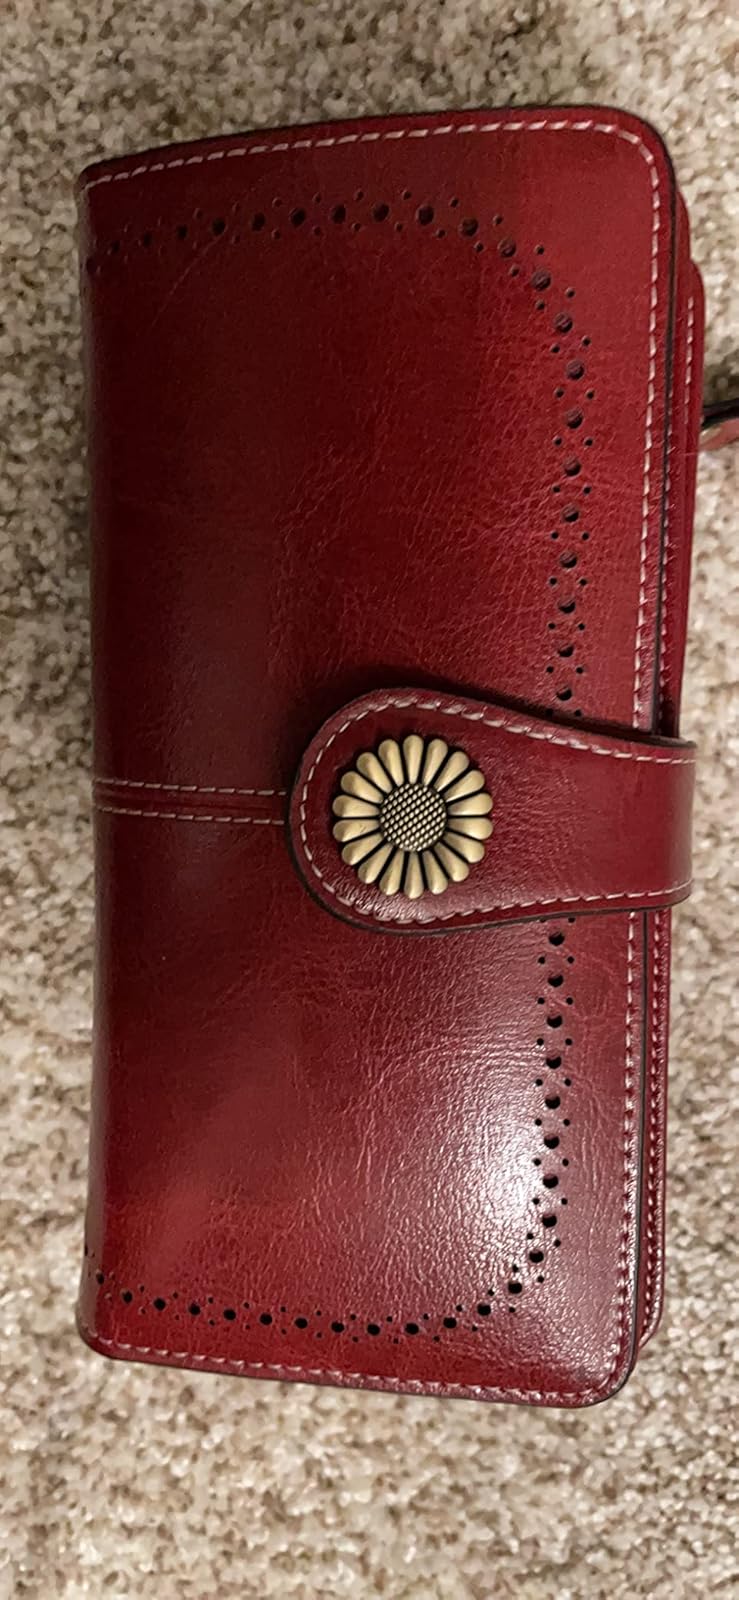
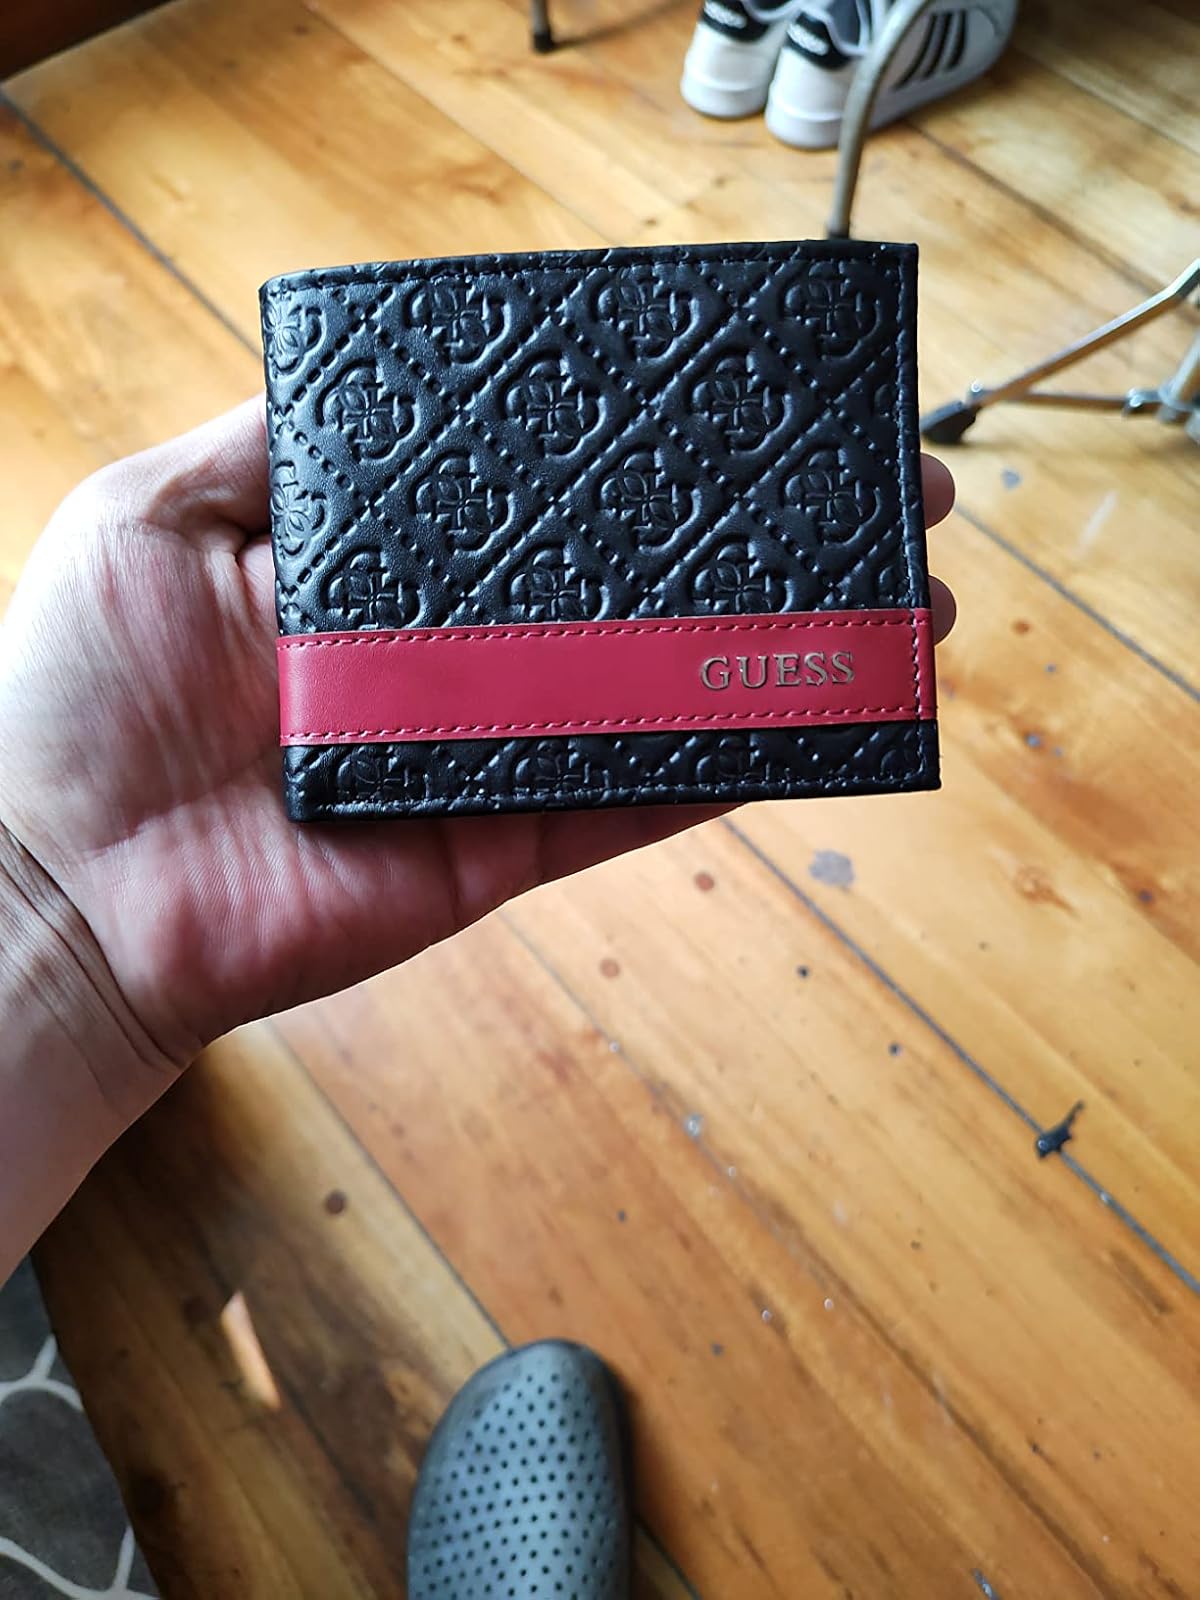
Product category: accessories_wallet
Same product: no